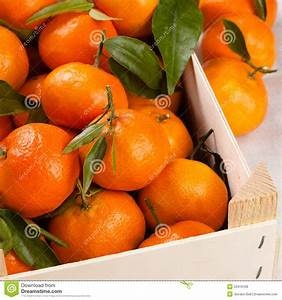
Label: mandarine